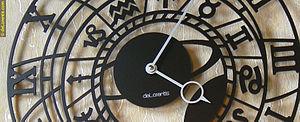
Horloge murale Zodiacale Originale Créée et Fabriquée en utilisant la Technologie de la Découpe Laser sur Métal
La découpe laser est un procédé de fabrication qui consiste à découper la matière grâce à une grande quantité d’énergie générée par un laser et concentrée sur une très faible surface. Cette technologie est majoritairement destinée aux chaînes de production industrielles, mais peut également convenir aux boutiques, aux établissements professionnels et aux tiers-lieux de fabrication.